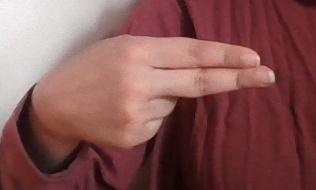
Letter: ain